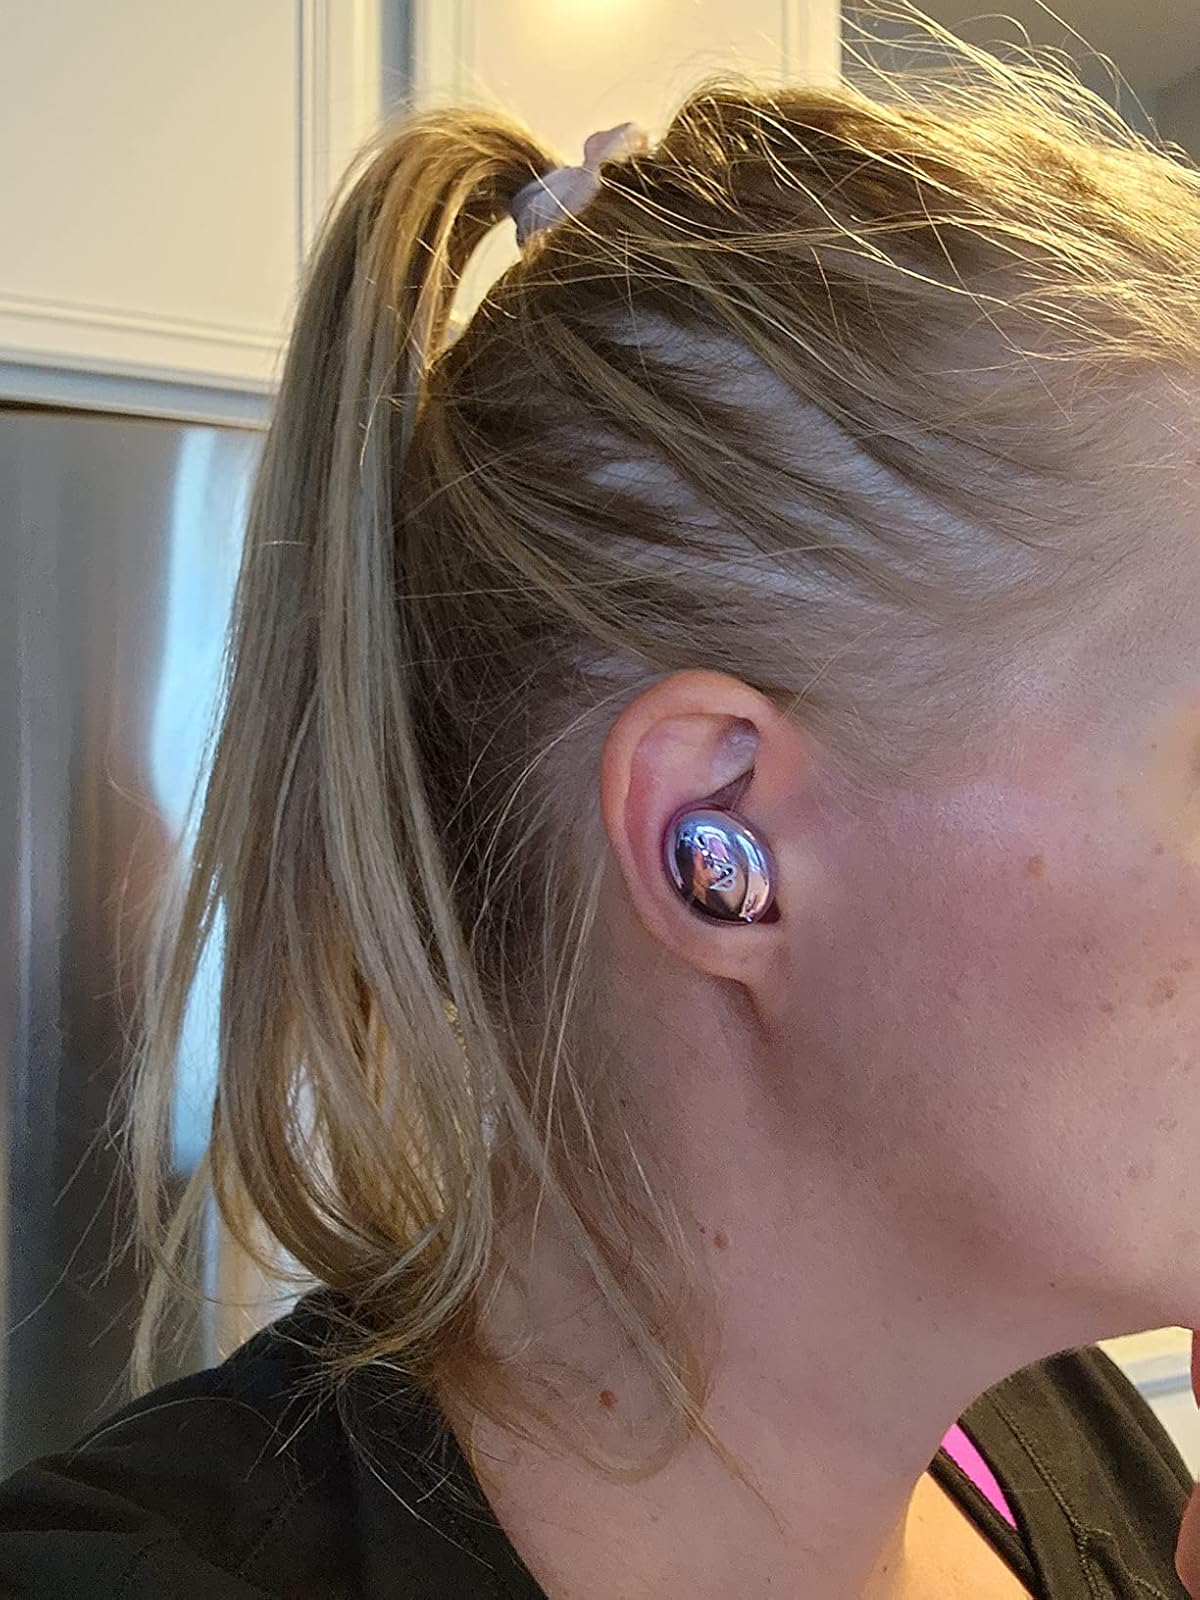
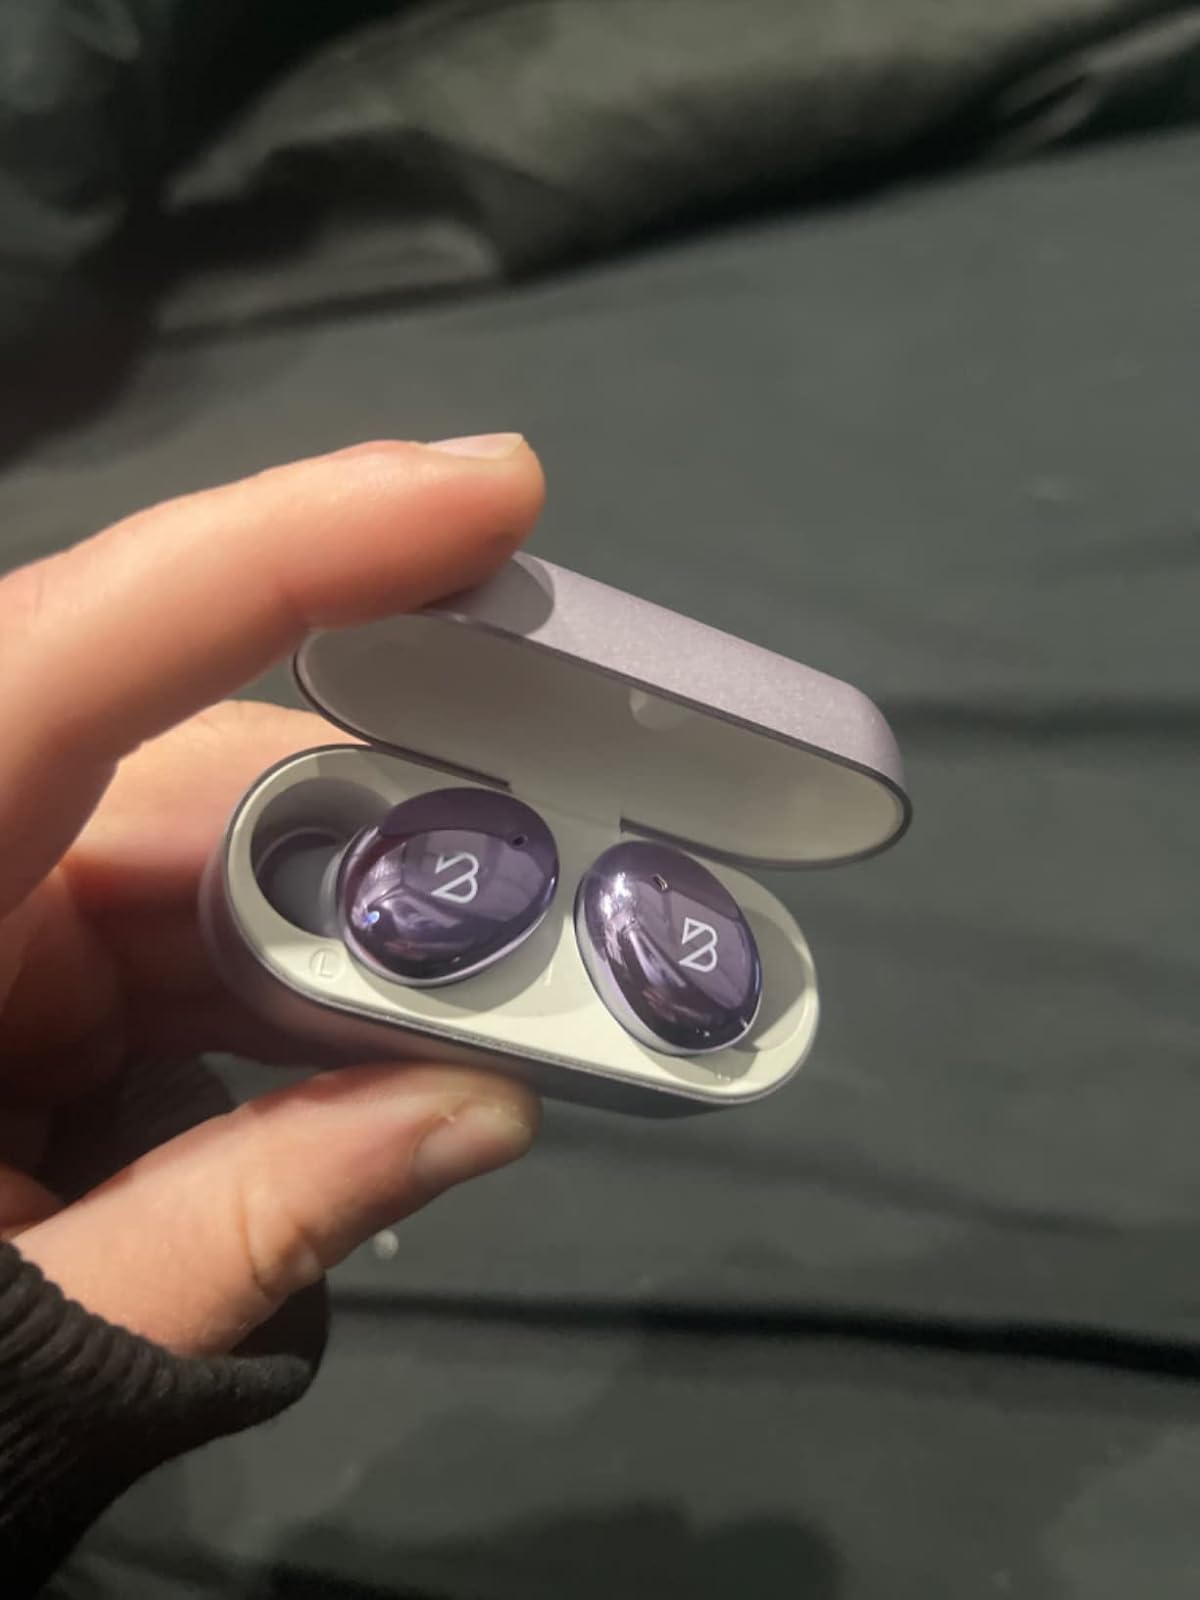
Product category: earbuds
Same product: yes